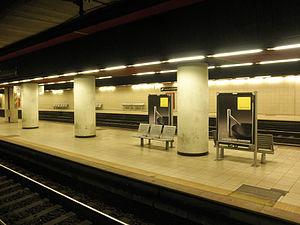
La gare de Milan-Domodossola est une gare ferroviaire italienne des lignes de Milan à Saronno, de Milan à Asso et du Passante ferroviaire de Milan. Elle est située via Domodossola dans la ville de Milan, capitale de la province de Milan et de la région de Lombardie.